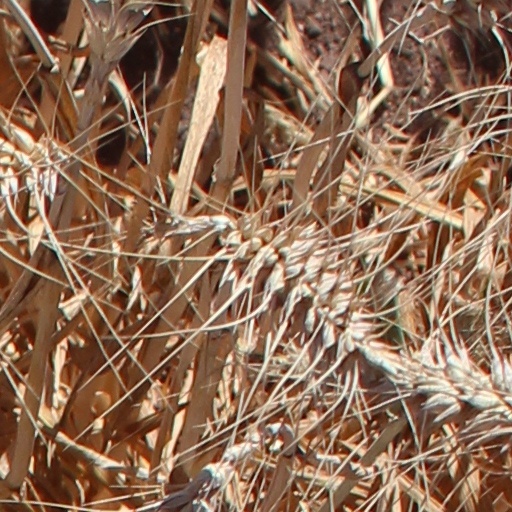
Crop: wheat